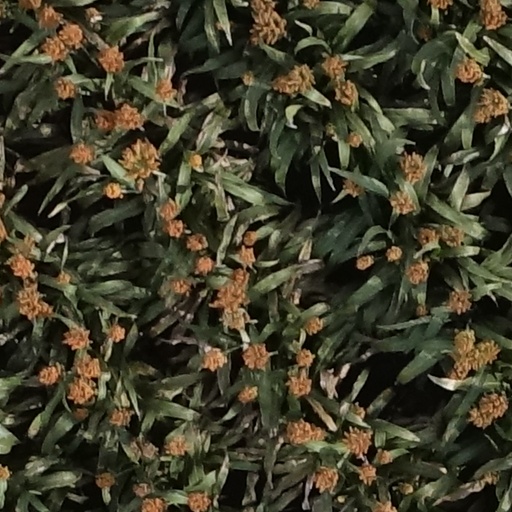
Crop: sorghum